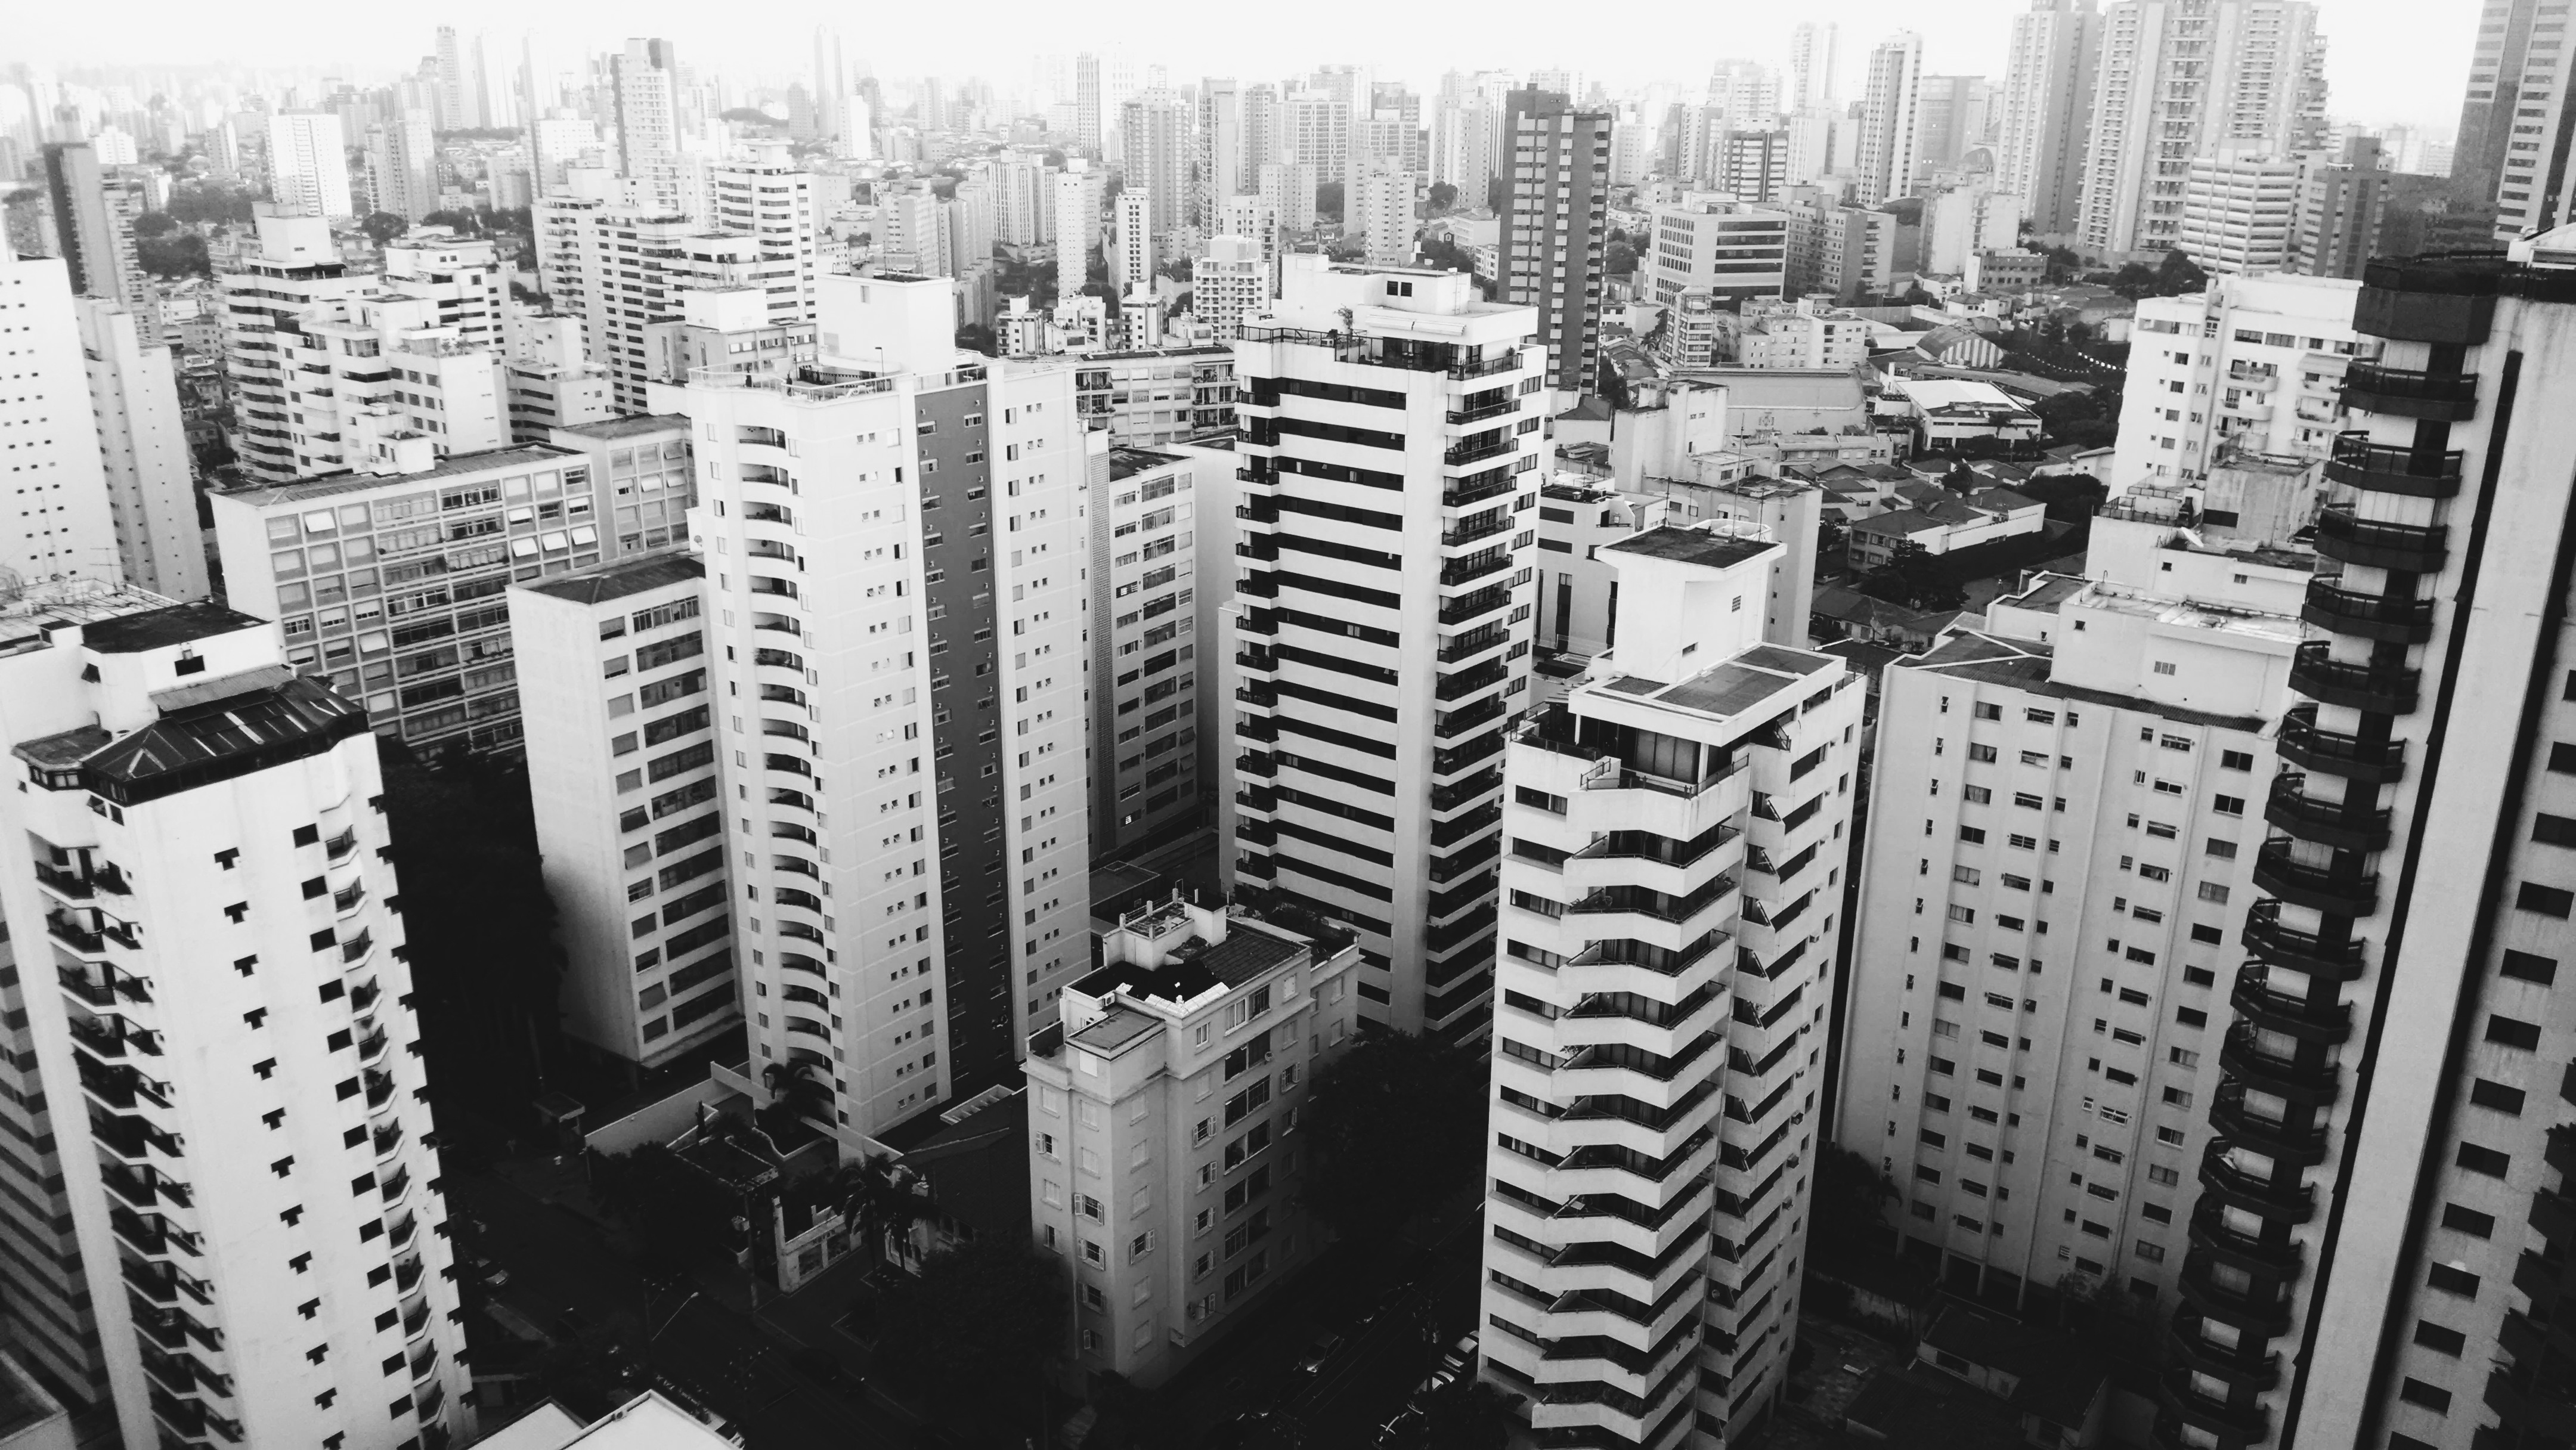
black and white, skyline, photography, view, city, skyscraper, cityscape, line, monochrome, aerial, tower block, buildings, metropolis, high rises, urban area, monochrome photography, human settlement, metropolitan area